Miyazaki Airport Station

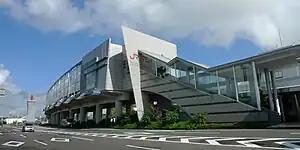
Miyazaki Airport Station building

is a passenger railway station located in Miyazaki City, Miyazaki Prefecture, Japan. It is operated by JR Kyushu and is on the Nippō Main Line.